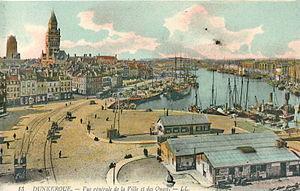
Carte postale ancienne éditée par LL, n°13
Le grand port maritime de Dunkerque, issu de la transformation du port autonome de Dunkerque situé à 90 minutes de navigation du pas de Calais est un établissement public qui exerce conjointement des missions de service public administratif et des missions de service public industriel et commercial, qui est géré comme un établissement public à caractère industriel et commercial et dont la tutelle de l'État est exercée par la Direction générale des infrastructures, des transports et de la mer du ministère de l'écologie, du développement durable et de l'énergie.